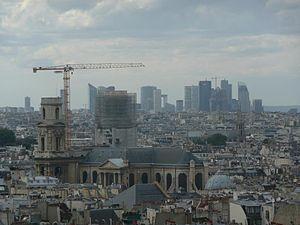
La Défense depuis le Panthéon
L'église Saint-Sulpice est une église paroissiale catholique située dans le quartier de l'Odéon, dans le 6ᵉ arrondissement de Paris.